Raccoon eyes

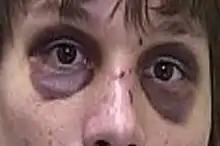
Bilateral raccoon eyes

Raccoon eyes, also known as panda eyes or periorbital ecchymosis, is a sign of basal skull fracture or subgaleal hematoma, a craniotomy that ruptured the meninges, or (rarely) certain cancers. Bilateral hemorrhage occurs when damage at the time of a facial fracture tears the meninges and causes the venous sinuses to bleed into the arachnoid villi and the cranial sinuses. In lay terms, blood from skull fracture seeps into the soft tissue around the eyes. Raccoon eyes may be accompanied by Battle's sign, an ecchymosis behind the ear. These signs may be the only sign of a skull fracture, as it may not show on an X-ray. They normally appear between 48 and 72 hours (2-3 days) after the injury. It is recommended that the patient not blow their nose, cough vigorously, or strain, to prevent further tearing of the meninges.